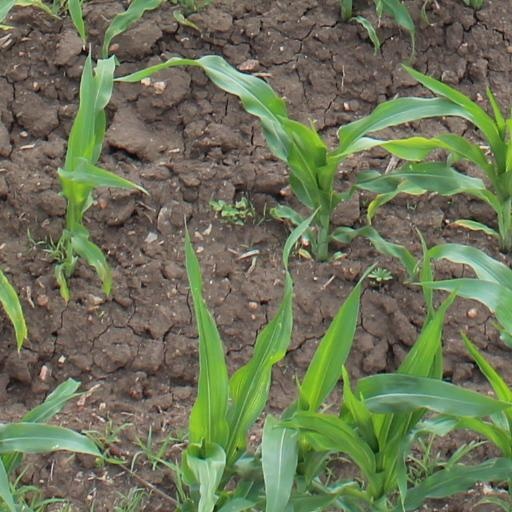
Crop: maize; corn